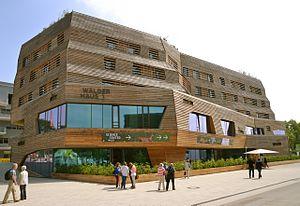
Le Wälderhaus est un complexe multifonctions consacré au développement durable, situé dans le quartier de Wilhelmsbourg à Hambourg. Ce projet d'excellence initié dans le cadre de l'exposition internationale d'architecture vise à lier les différentes dimensions de la durabilité. Il héberge un centre scientifique consacré à la gestion des écosystèmes forestiers, un hôtel à basse consommation d'énergie, et profite de son implantation dans un quartier défavorisé pour soutenir l'intégration des publics fragiles au travers de programmes de formation à l'environnement.